Sam Brown (singer)

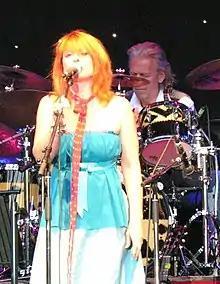
Brown (with drummer Gilson Lavis) performing live with Jools Holland's Rhythm and Blues Orchestra, 2006

Brown is a blue-eyed soul and jazz singer, and ukulele and piano player. She came to prominence in the late 1980s as a solo artist and released eight singles that entered the UK Singles Chart during the 1980s and 1990s. Her solo singles, sometimes dealing with lost love, include "Stop!", "This Feeling", "Can I Get a Witness", "Kissing Gate", "With a Little Love" and "Just Good Friends". She worked as a session backing vocalist, working with artists such as Gary Moore, George Harrison, Small Faces, Spandau Ballet, Adam Ant, Jon Lord (of Deep Purple), Pink Floyd, David Gilmour, The Firm, Dodgy and Nick Cave.